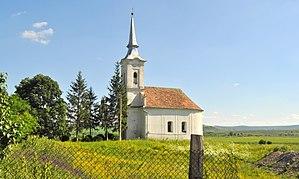
Șona est une commune du județ d'Alba, Roumanie qui compte 4 067 habitants.